Conservation and restoration of musical instruments

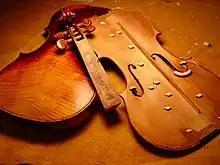
A violin in the process of being restored

The conservation and restoration of musical instruments is performed by conservator-restorers who are professionals, properly trained to preserve or protect historical and current musical instruments from past or future damage or deterioration. Because musical instruments can be made entirely of, or simply contain, a wide variety of materials such as plastics, woods, metals, silks, and skin, to name a few, a conservator should be well-trained in how to properly examine the many types of construction materials used in order to provide the highest level or preventive and restorative conservation.